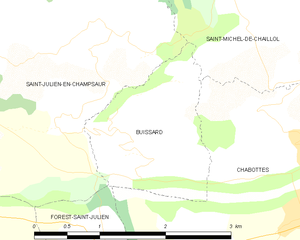
Carte des communes françaises: Buissard